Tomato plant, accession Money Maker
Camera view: bottom (45 deg); turntable rotation: 240 degrees
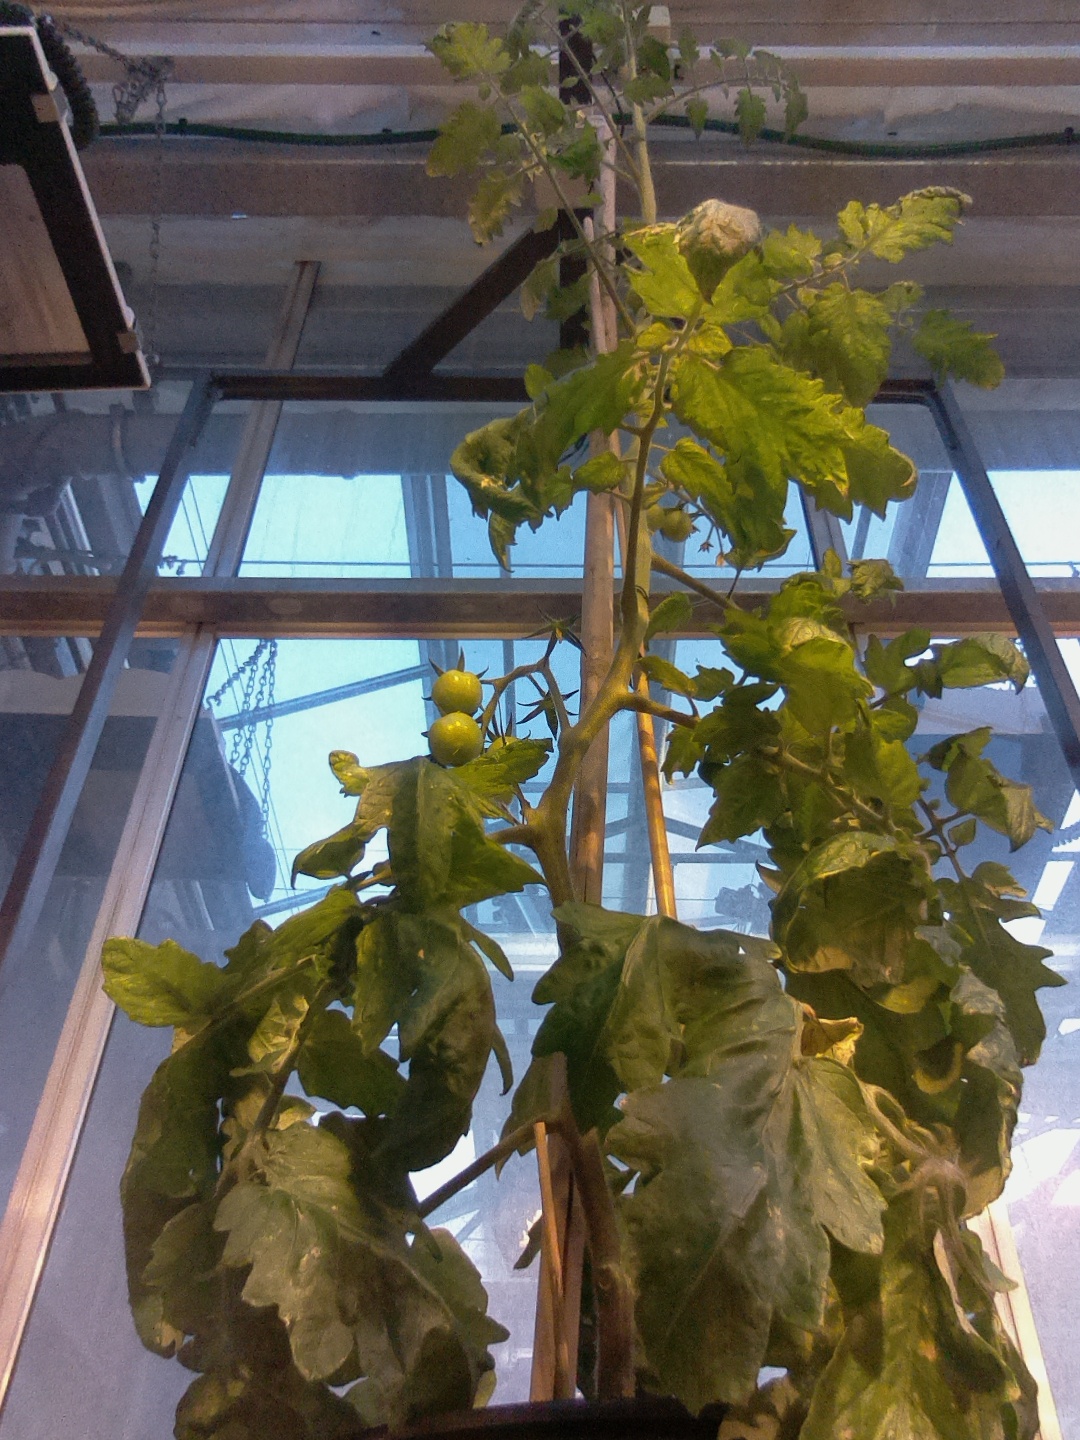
BBCH growth stage 73: 30%-40% of final fruit size